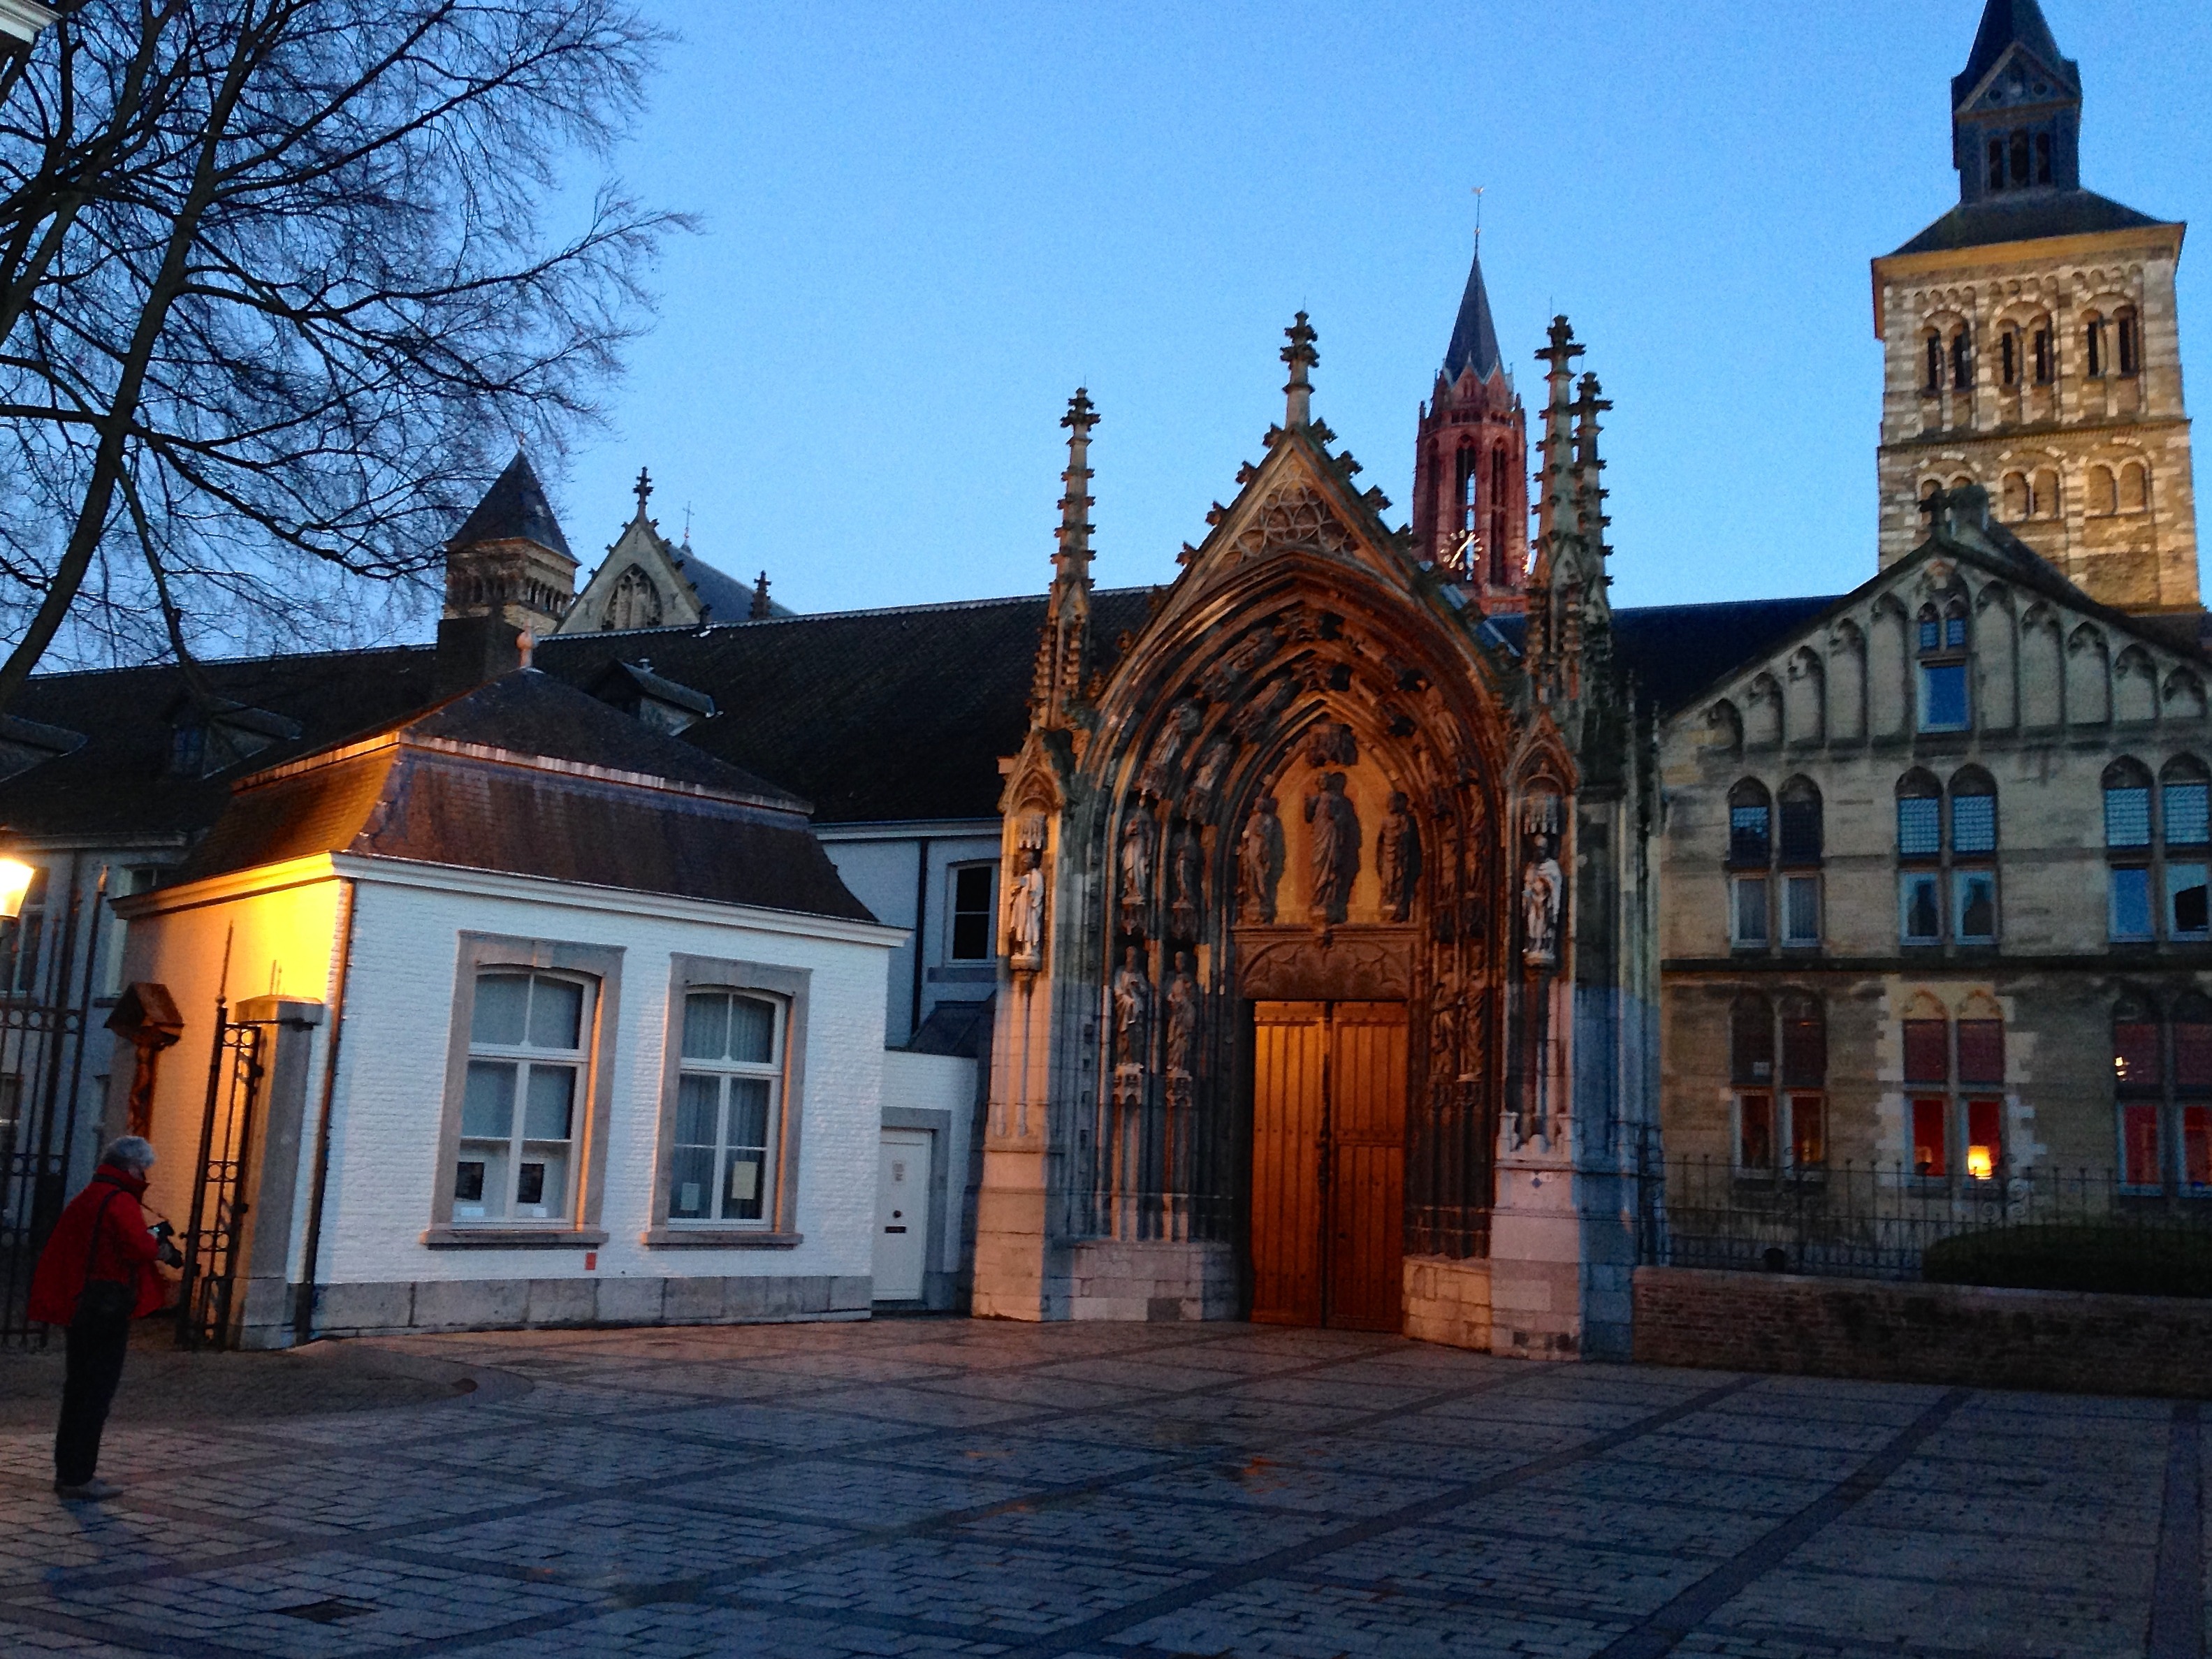
town, building, evening, landmark, facade, church, cathedral, chapel, place of worship, monastery, shrine, synagogue, estate, maastricht, st servatius